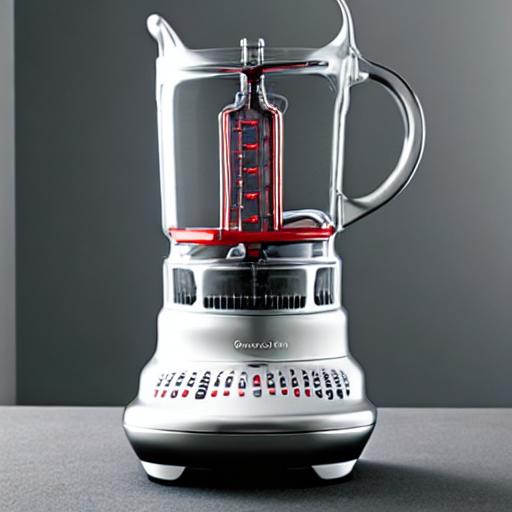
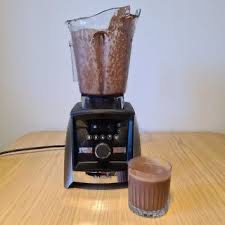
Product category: items_blender
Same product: no